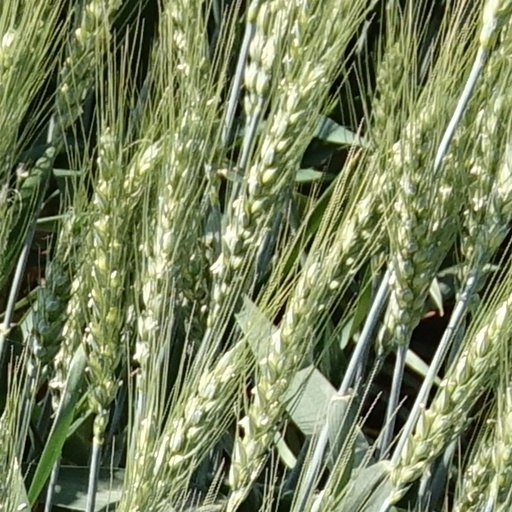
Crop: wheat